Reginald Fernandes

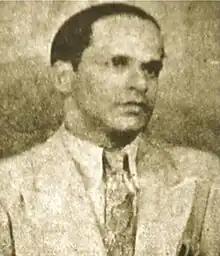
Fernandes during his youth

Reginaldo "Reginald" Fernandes (14 June 1914 – 13 November 1994) was an Indian writer, musician and cultural figure active in Goan Konkani music. He was known for having written a vast number of Konkani "romans" novels, over a hundred in number. He has been called the "King of Konkani Fiction".